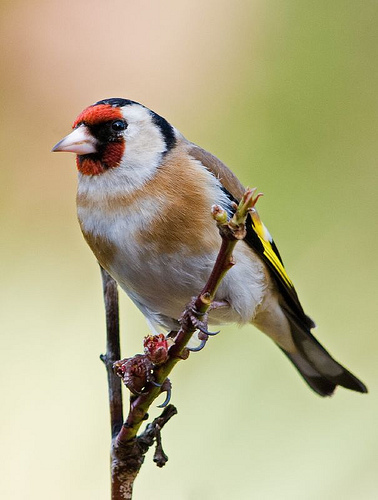
the bird has a tiny peach bill as well as a white breast.
the bird has a small bill, red and black crown, and skinny feet.
this bird has a black red and white crown, and a spotted white and brown breastit has a small white beak, many different colors, and red color around the beak.
a white and brown bodied bird with yellow streaked fethers and a red ringed face.
this bird is brown with white and has a long, pointy beak.
this bird is multi colored with a black red and white face yellow on your breast and some yellow on the mostly black wings and tail.
this bird is white, black, brown, red, and yellow in color, with a light pink beak.
this bird is white, brown, yellow, and red in color, with a light colored beak.
this bird has a distinctive red circle on the front of its face, tan patches on its chest interspersed with white, and black and yellow wing and tail feathers.
Species: European Goldfinch